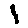
Label: 1